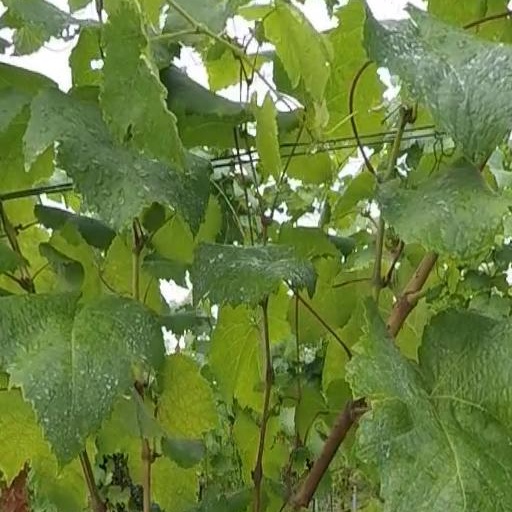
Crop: grape